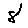
Label: 8